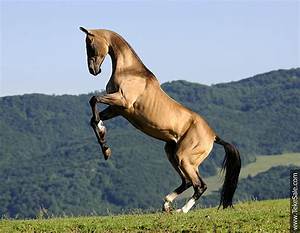
Label: horse